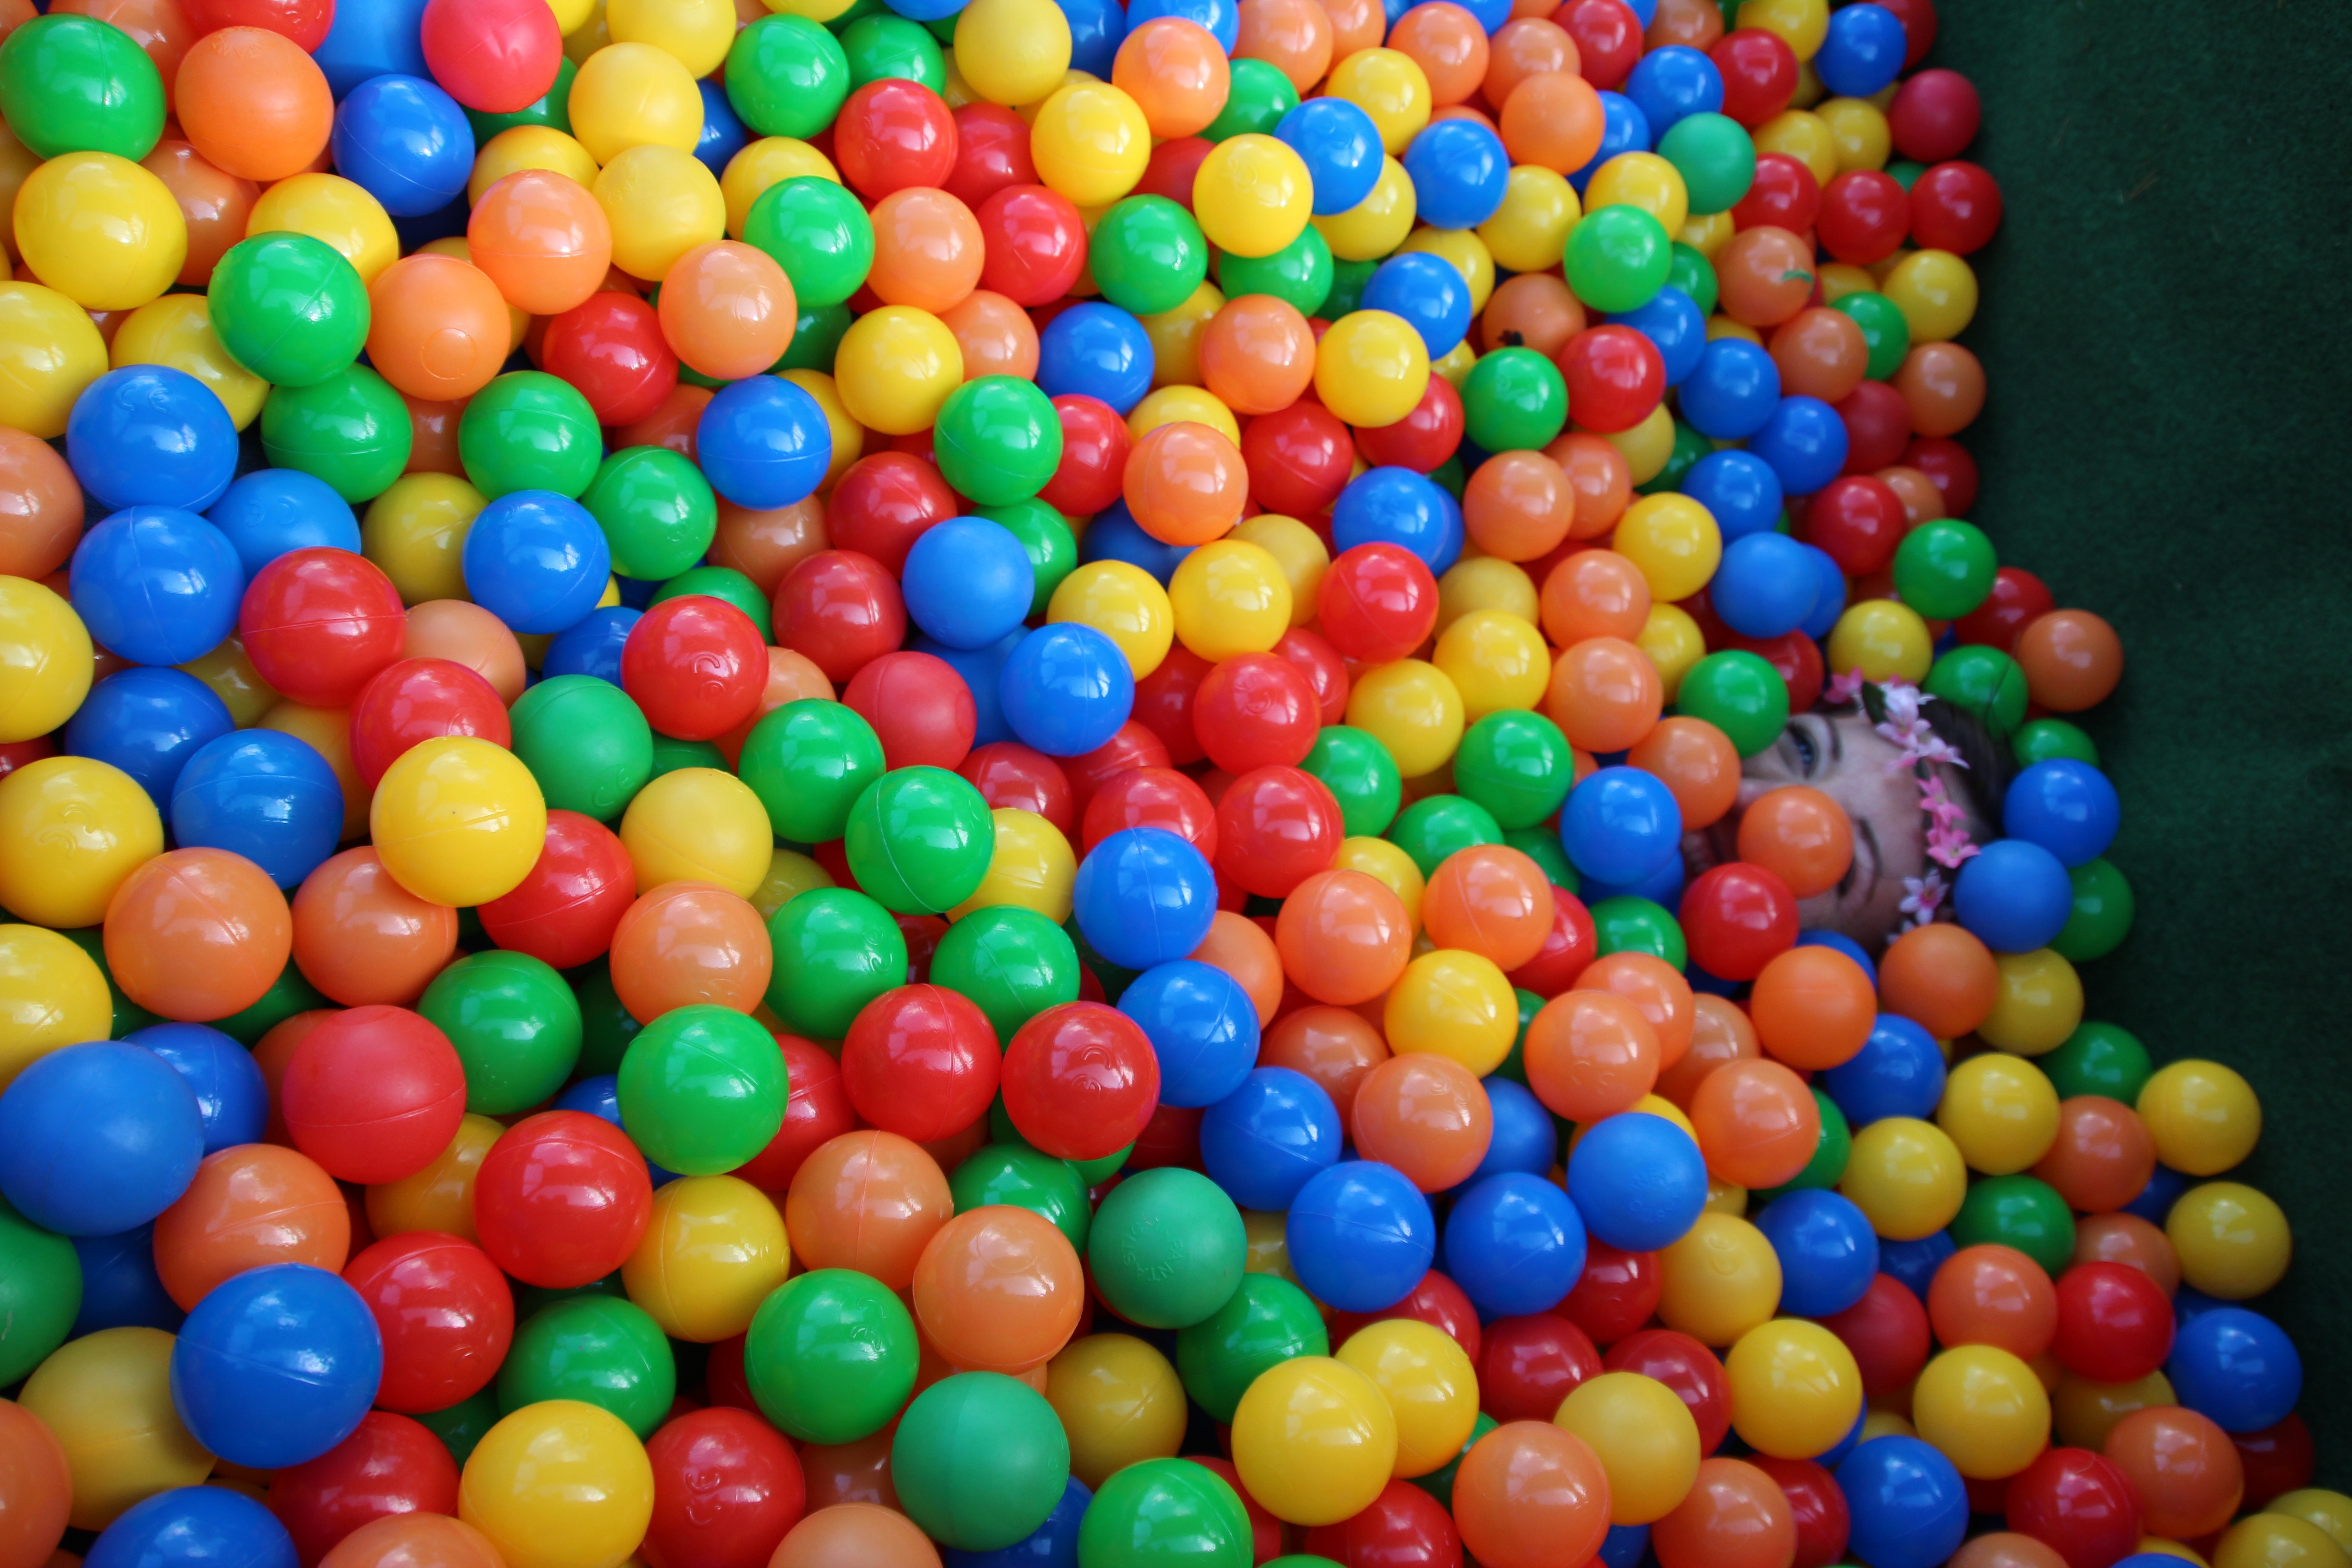
play, plastic, food, color, colorful, toy, ball, toys, balls, ball pit, plastic balls